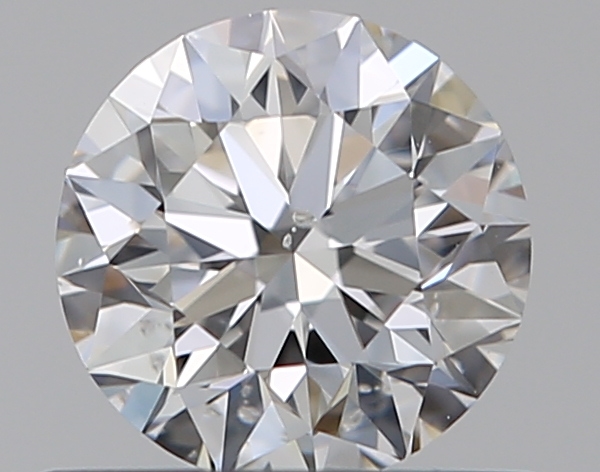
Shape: round
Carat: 0.5
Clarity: SI1
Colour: E
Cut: EX
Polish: EX
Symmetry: EX
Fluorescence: N
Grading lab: GIA
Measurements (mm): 5.05 x 5.08 x 3.17